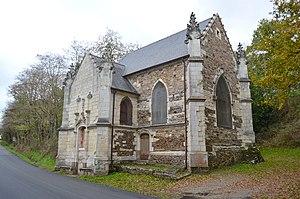
Chapelle de Bethléem - Saint-Jean-de-Boiseau (Loire-Atlantique)
Cet article recense les monuments historiques français classés en 1911.
Saint-Jean-de-Boiseau est une commune de l'Ouest de la France, située dans le département de la Loire-Atlantique, en région Pays de la Loire.
La chapelle de Bethléem est une chapelle vouée au culte catholique romain, située dans la commune française de Saint-Jean-de-Boiseau en Loire-Atlantique, au bord de la route départementale 58 menant au Pellerin.